Molly Hatchet

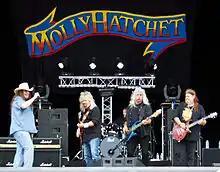
Molly Hatchet at Hellfest 2012

From that point Molly Hatchet kept on producing music around the core duo Ingram/Galvin plus rhythm section Lindsey/Beamer, with McCormack as frontman. But 2005 marked also the return of founding member Dave Hlubek after 18 years. Initially another guitarist, Jimbo Manion, played live alongside Ingram until Hlubek had satisfied his other commitments and was able to return full time later that year.